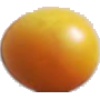
Label: cherry_wax_yellow